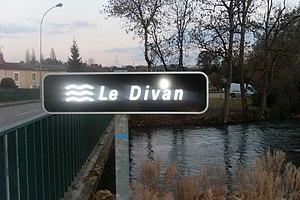
A Ligugé (et aussi Iteuil) l'un des bras du Clain prend pour nom Le Divan
Le Clain est une rivière française d'importance moyenne, en région Nouvelle-Aquitaine, dans les deux départements de la Charente et de la Vienne, et un affluent gauche de la Vienne, donc un sous-affluent du fleuve la Loire.